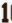
Number: 1